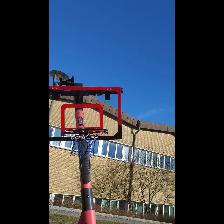
Label: NonHuman